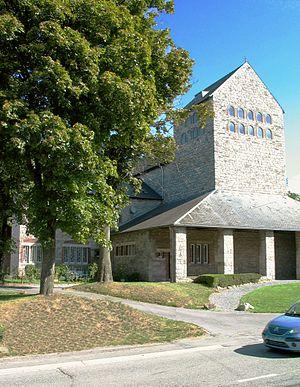
Baelen est une commune francophone de Belgique située en Région wallonne dans la province de Liège, ainsi qu'une localité où siège son administration.